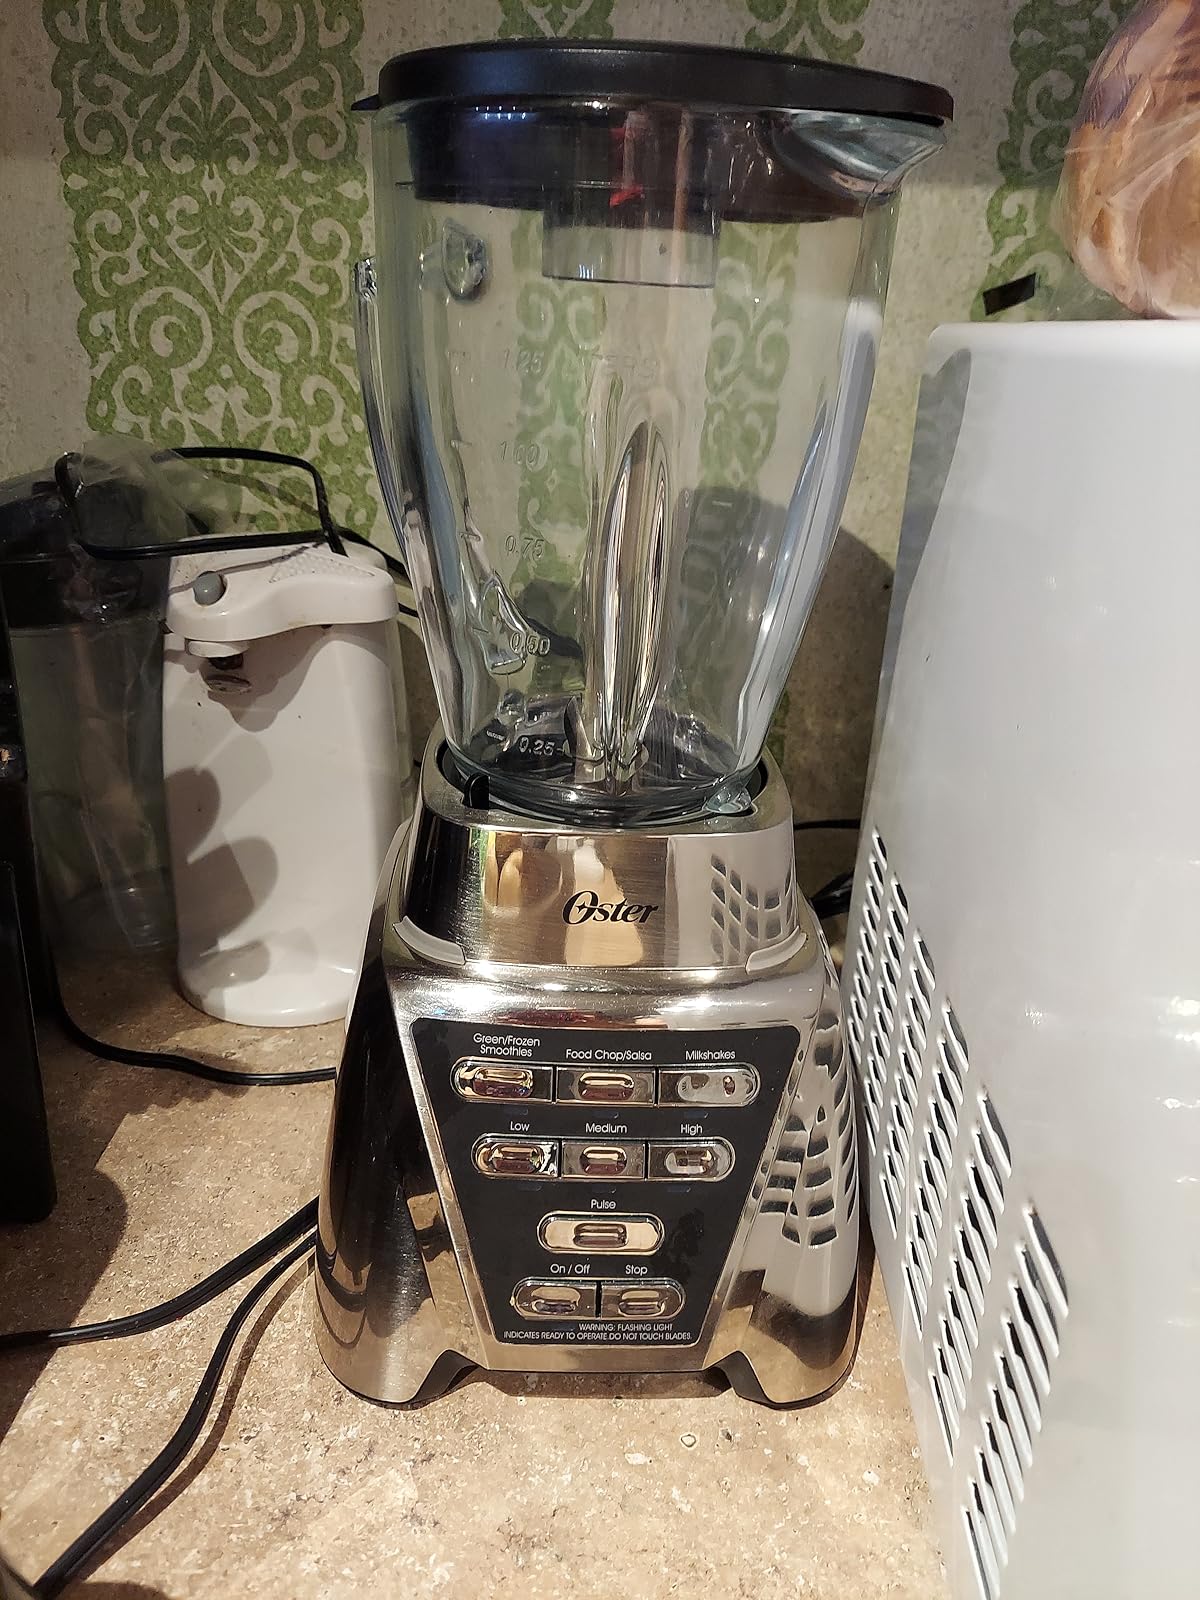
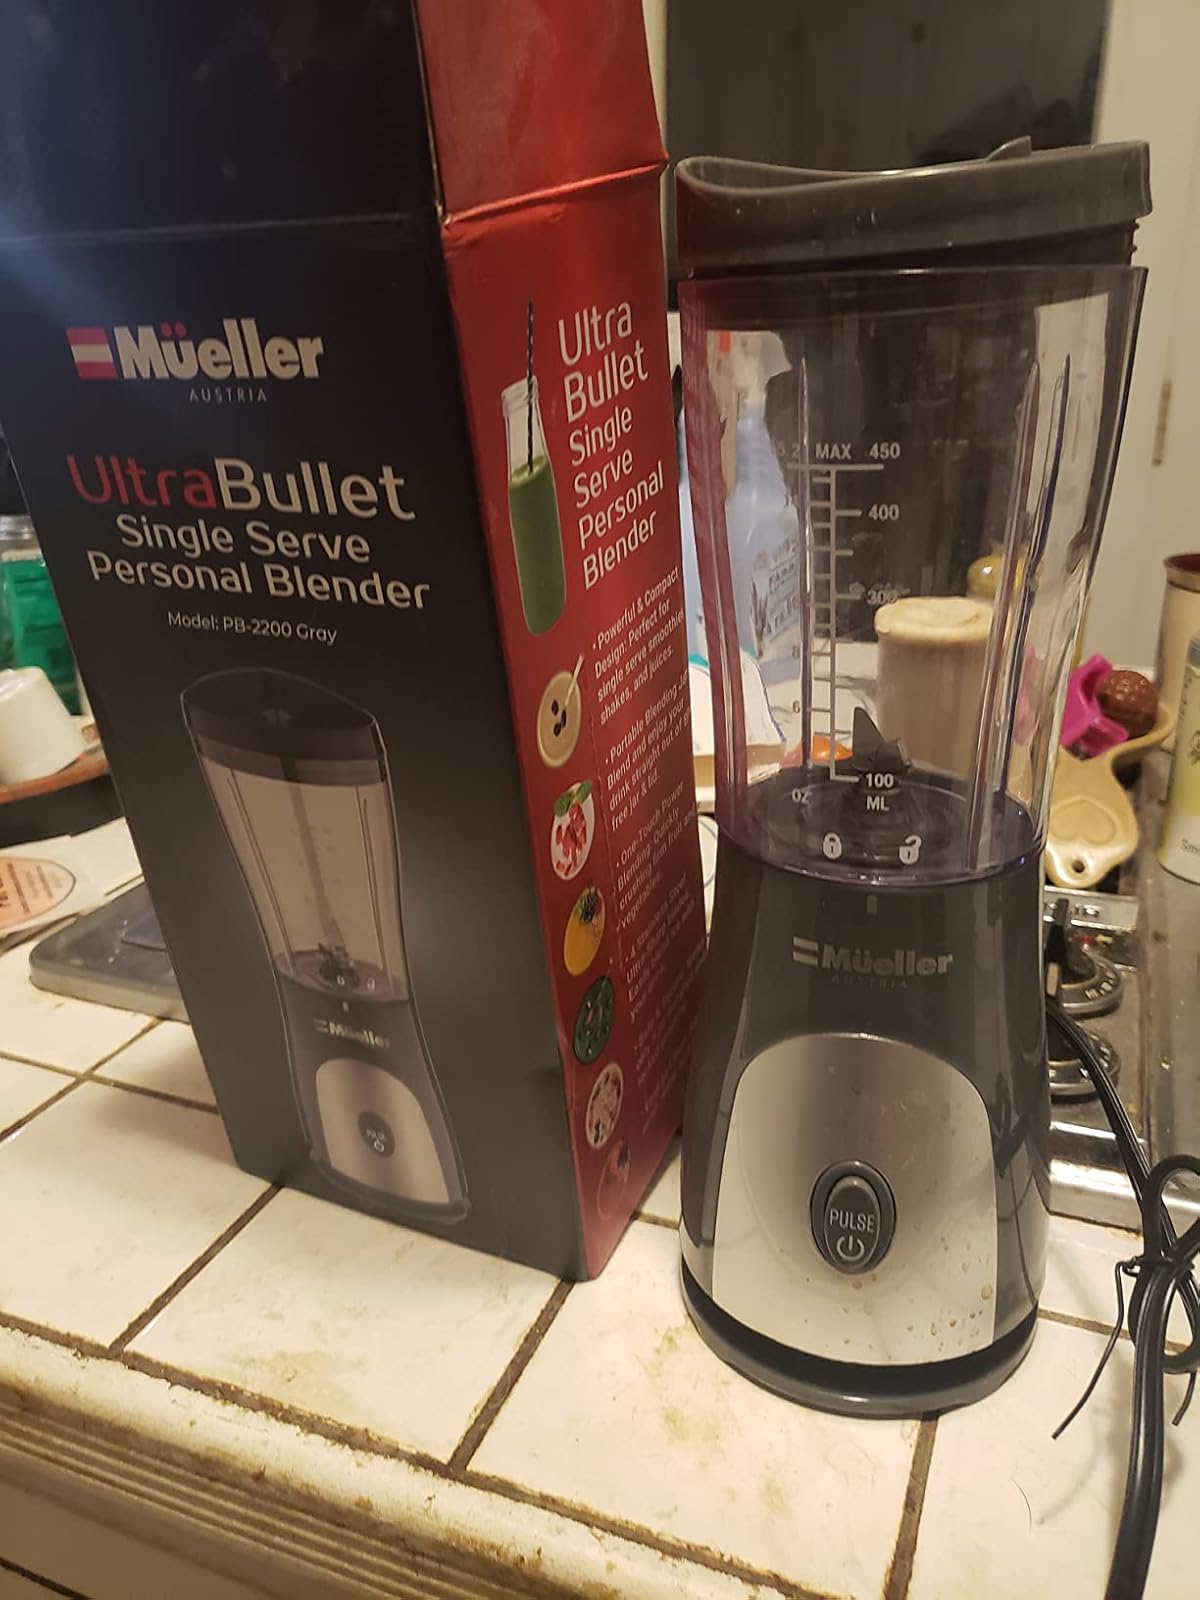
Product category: items_blender
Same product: no